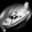
Label: ship